Norwich, New York

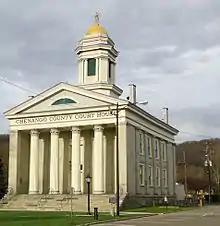
Chenango County Courthouse

In 1996, a new plant of Dan Wesson Firearms was built in Norwich and the company moved there from Massachusetts; It became a subsidiary of CZ-USA in 2005 and therefore a Colt CZ Group subsidiary since 2022.